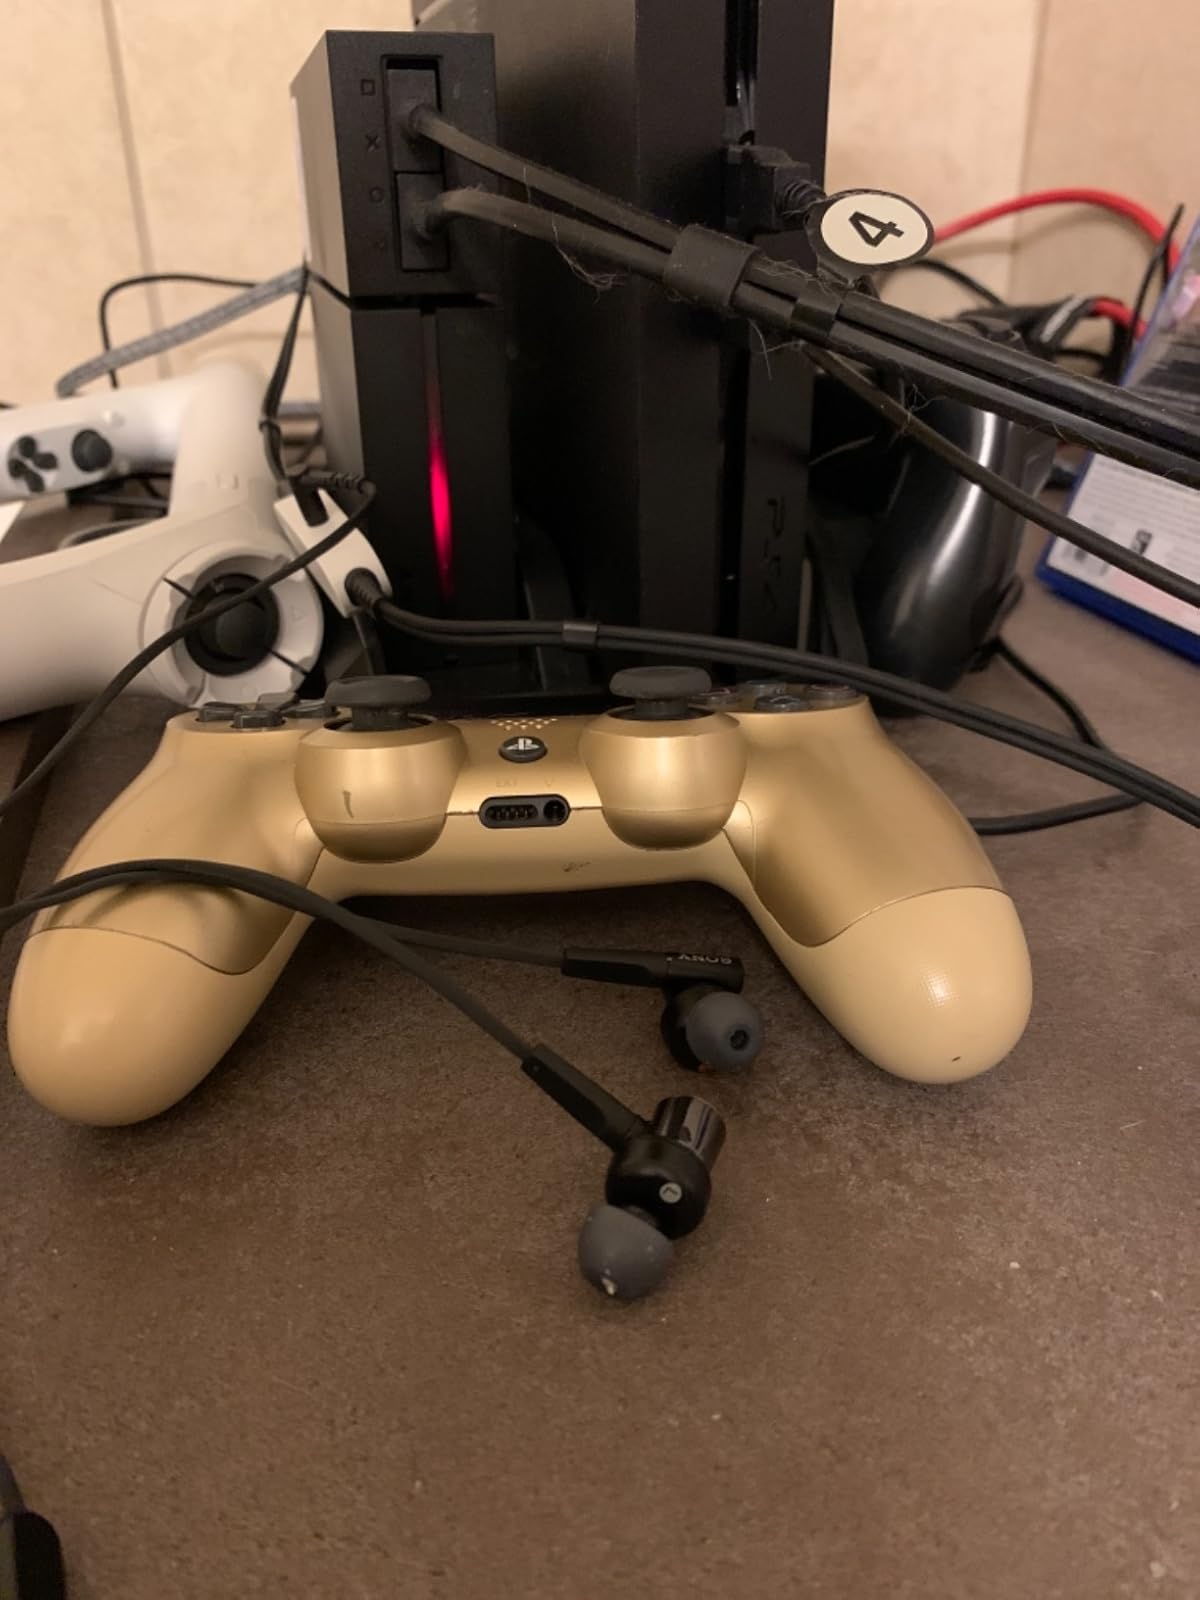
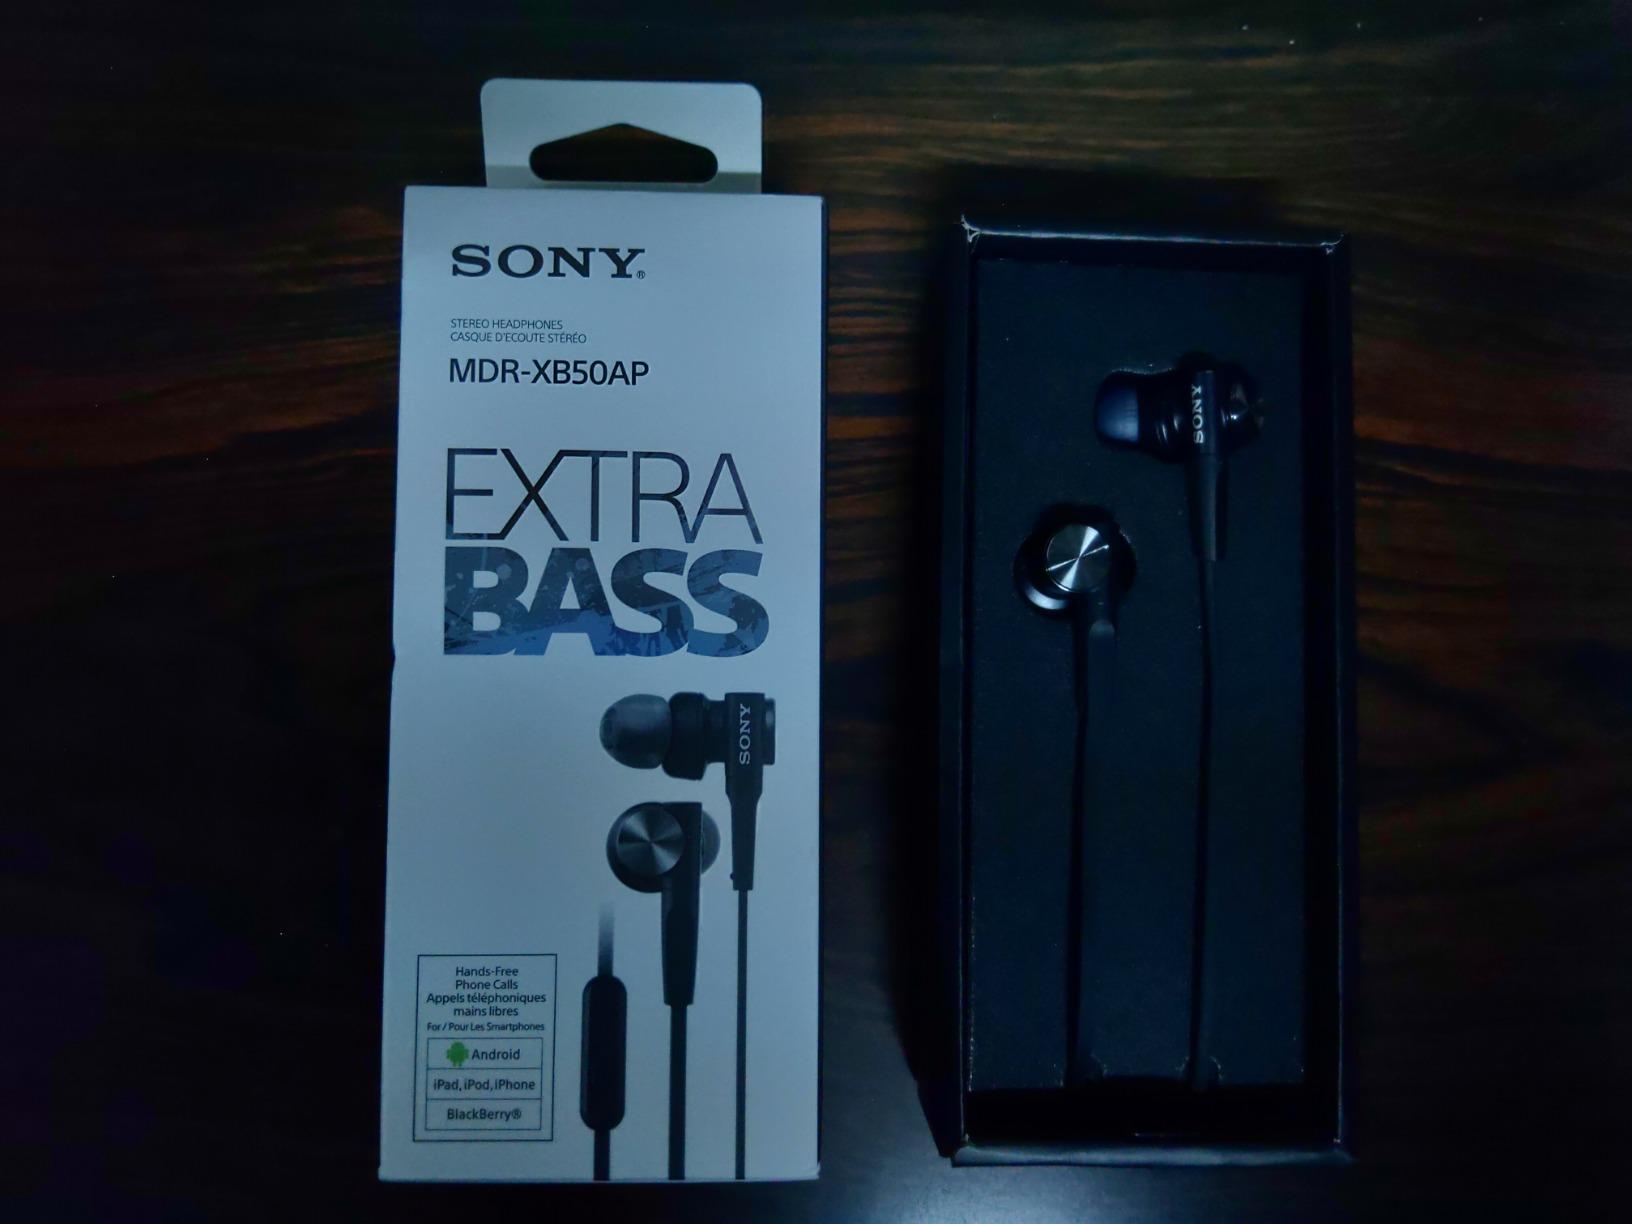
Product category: headphones
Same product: yes